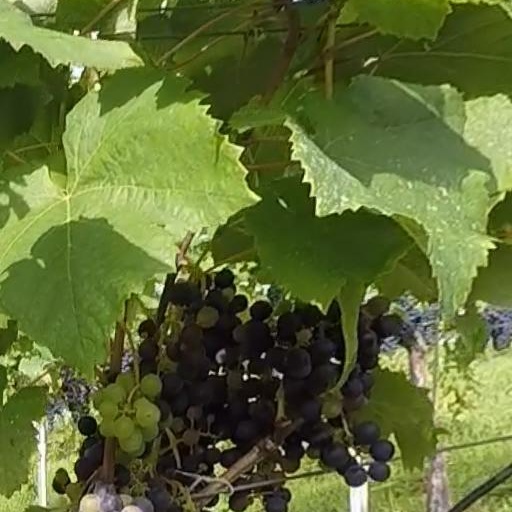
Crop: grape